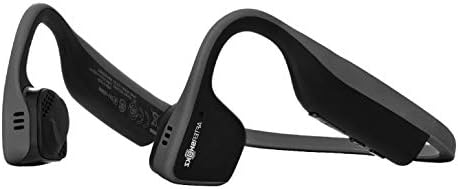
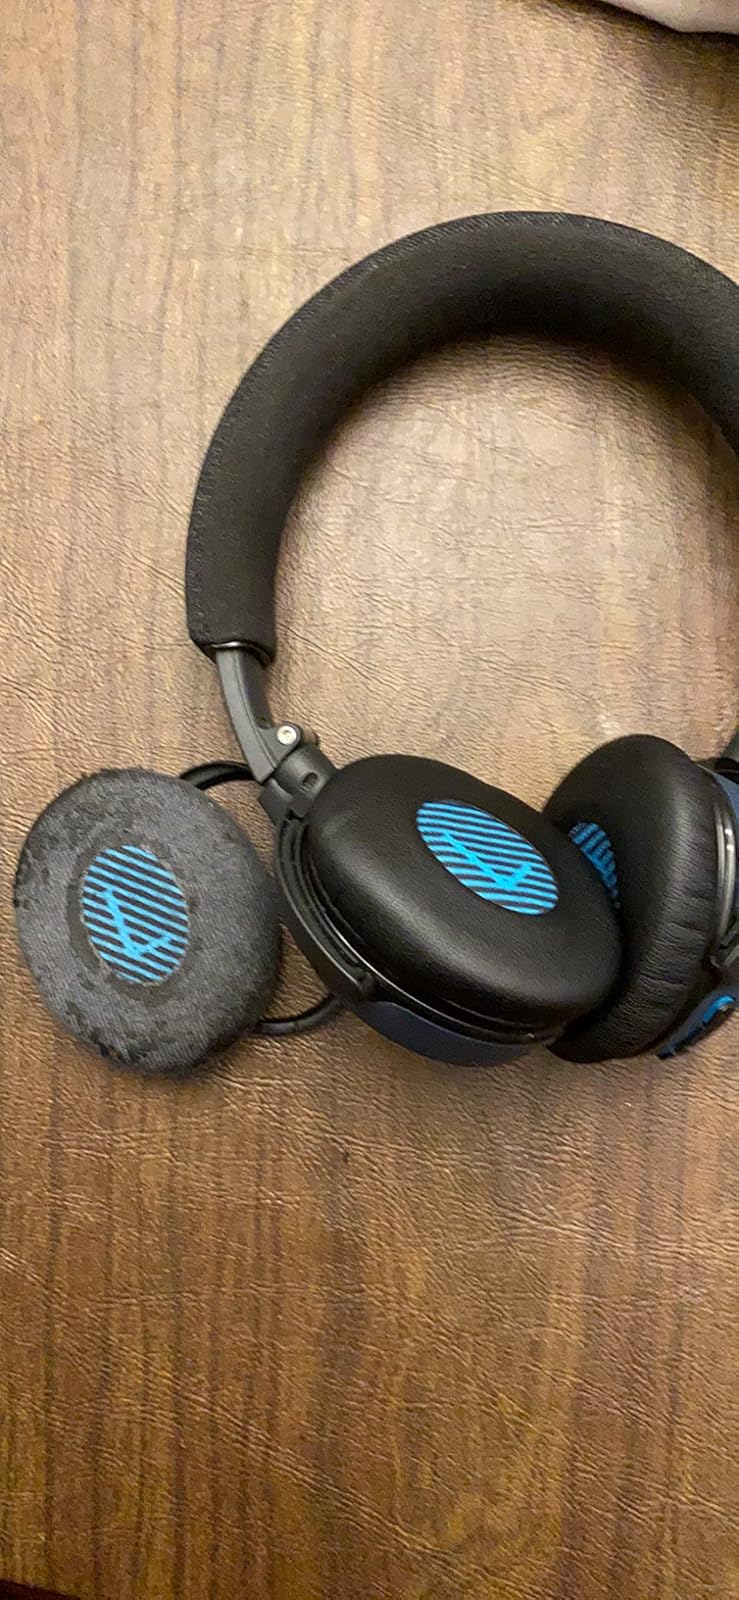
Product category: headphones
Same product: no